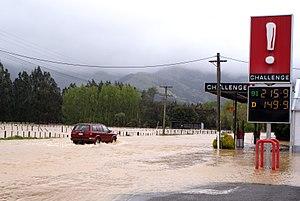
La rivière Okana, autrefois appelée la rivière Ohiriri River, est un cours d’eau de la Péninsule de Banks située dans la région de Canterbury dans l’Île du Sud de la Nouvelle-Zélande.